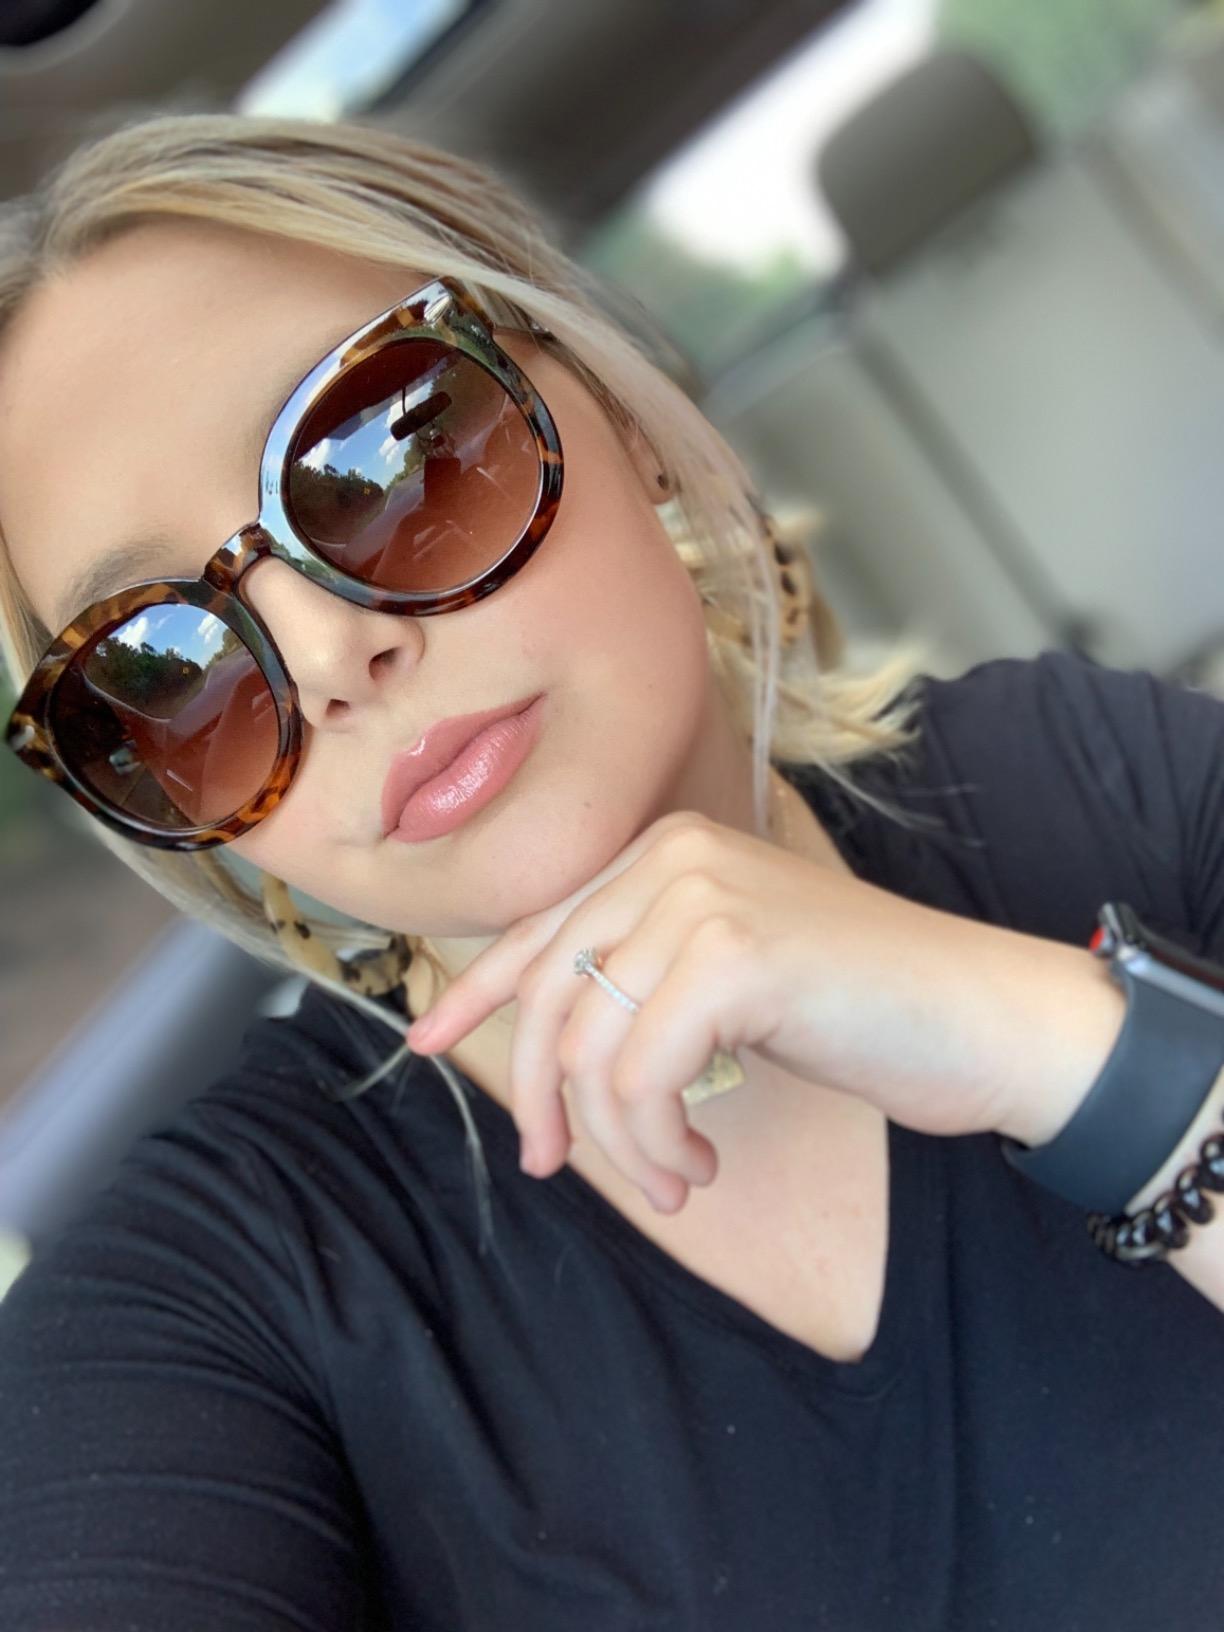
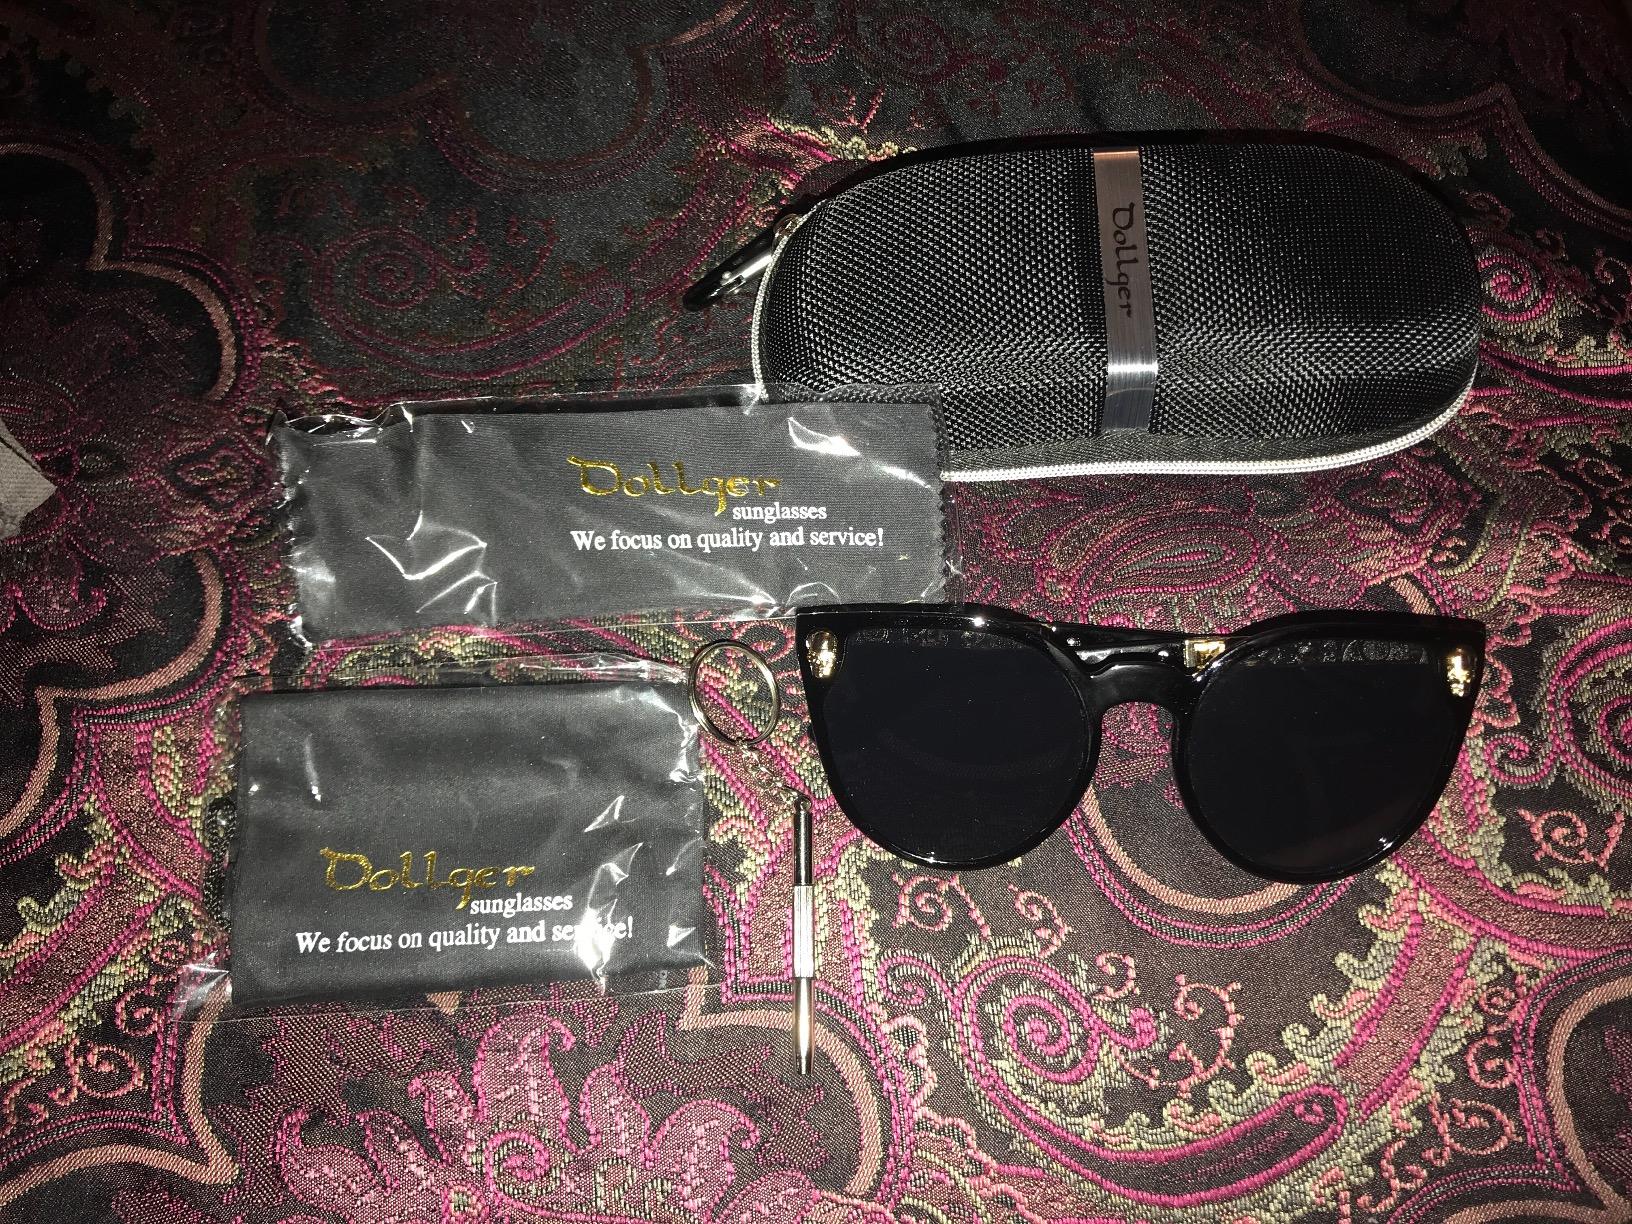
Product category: accessories_sunglasses
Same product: no